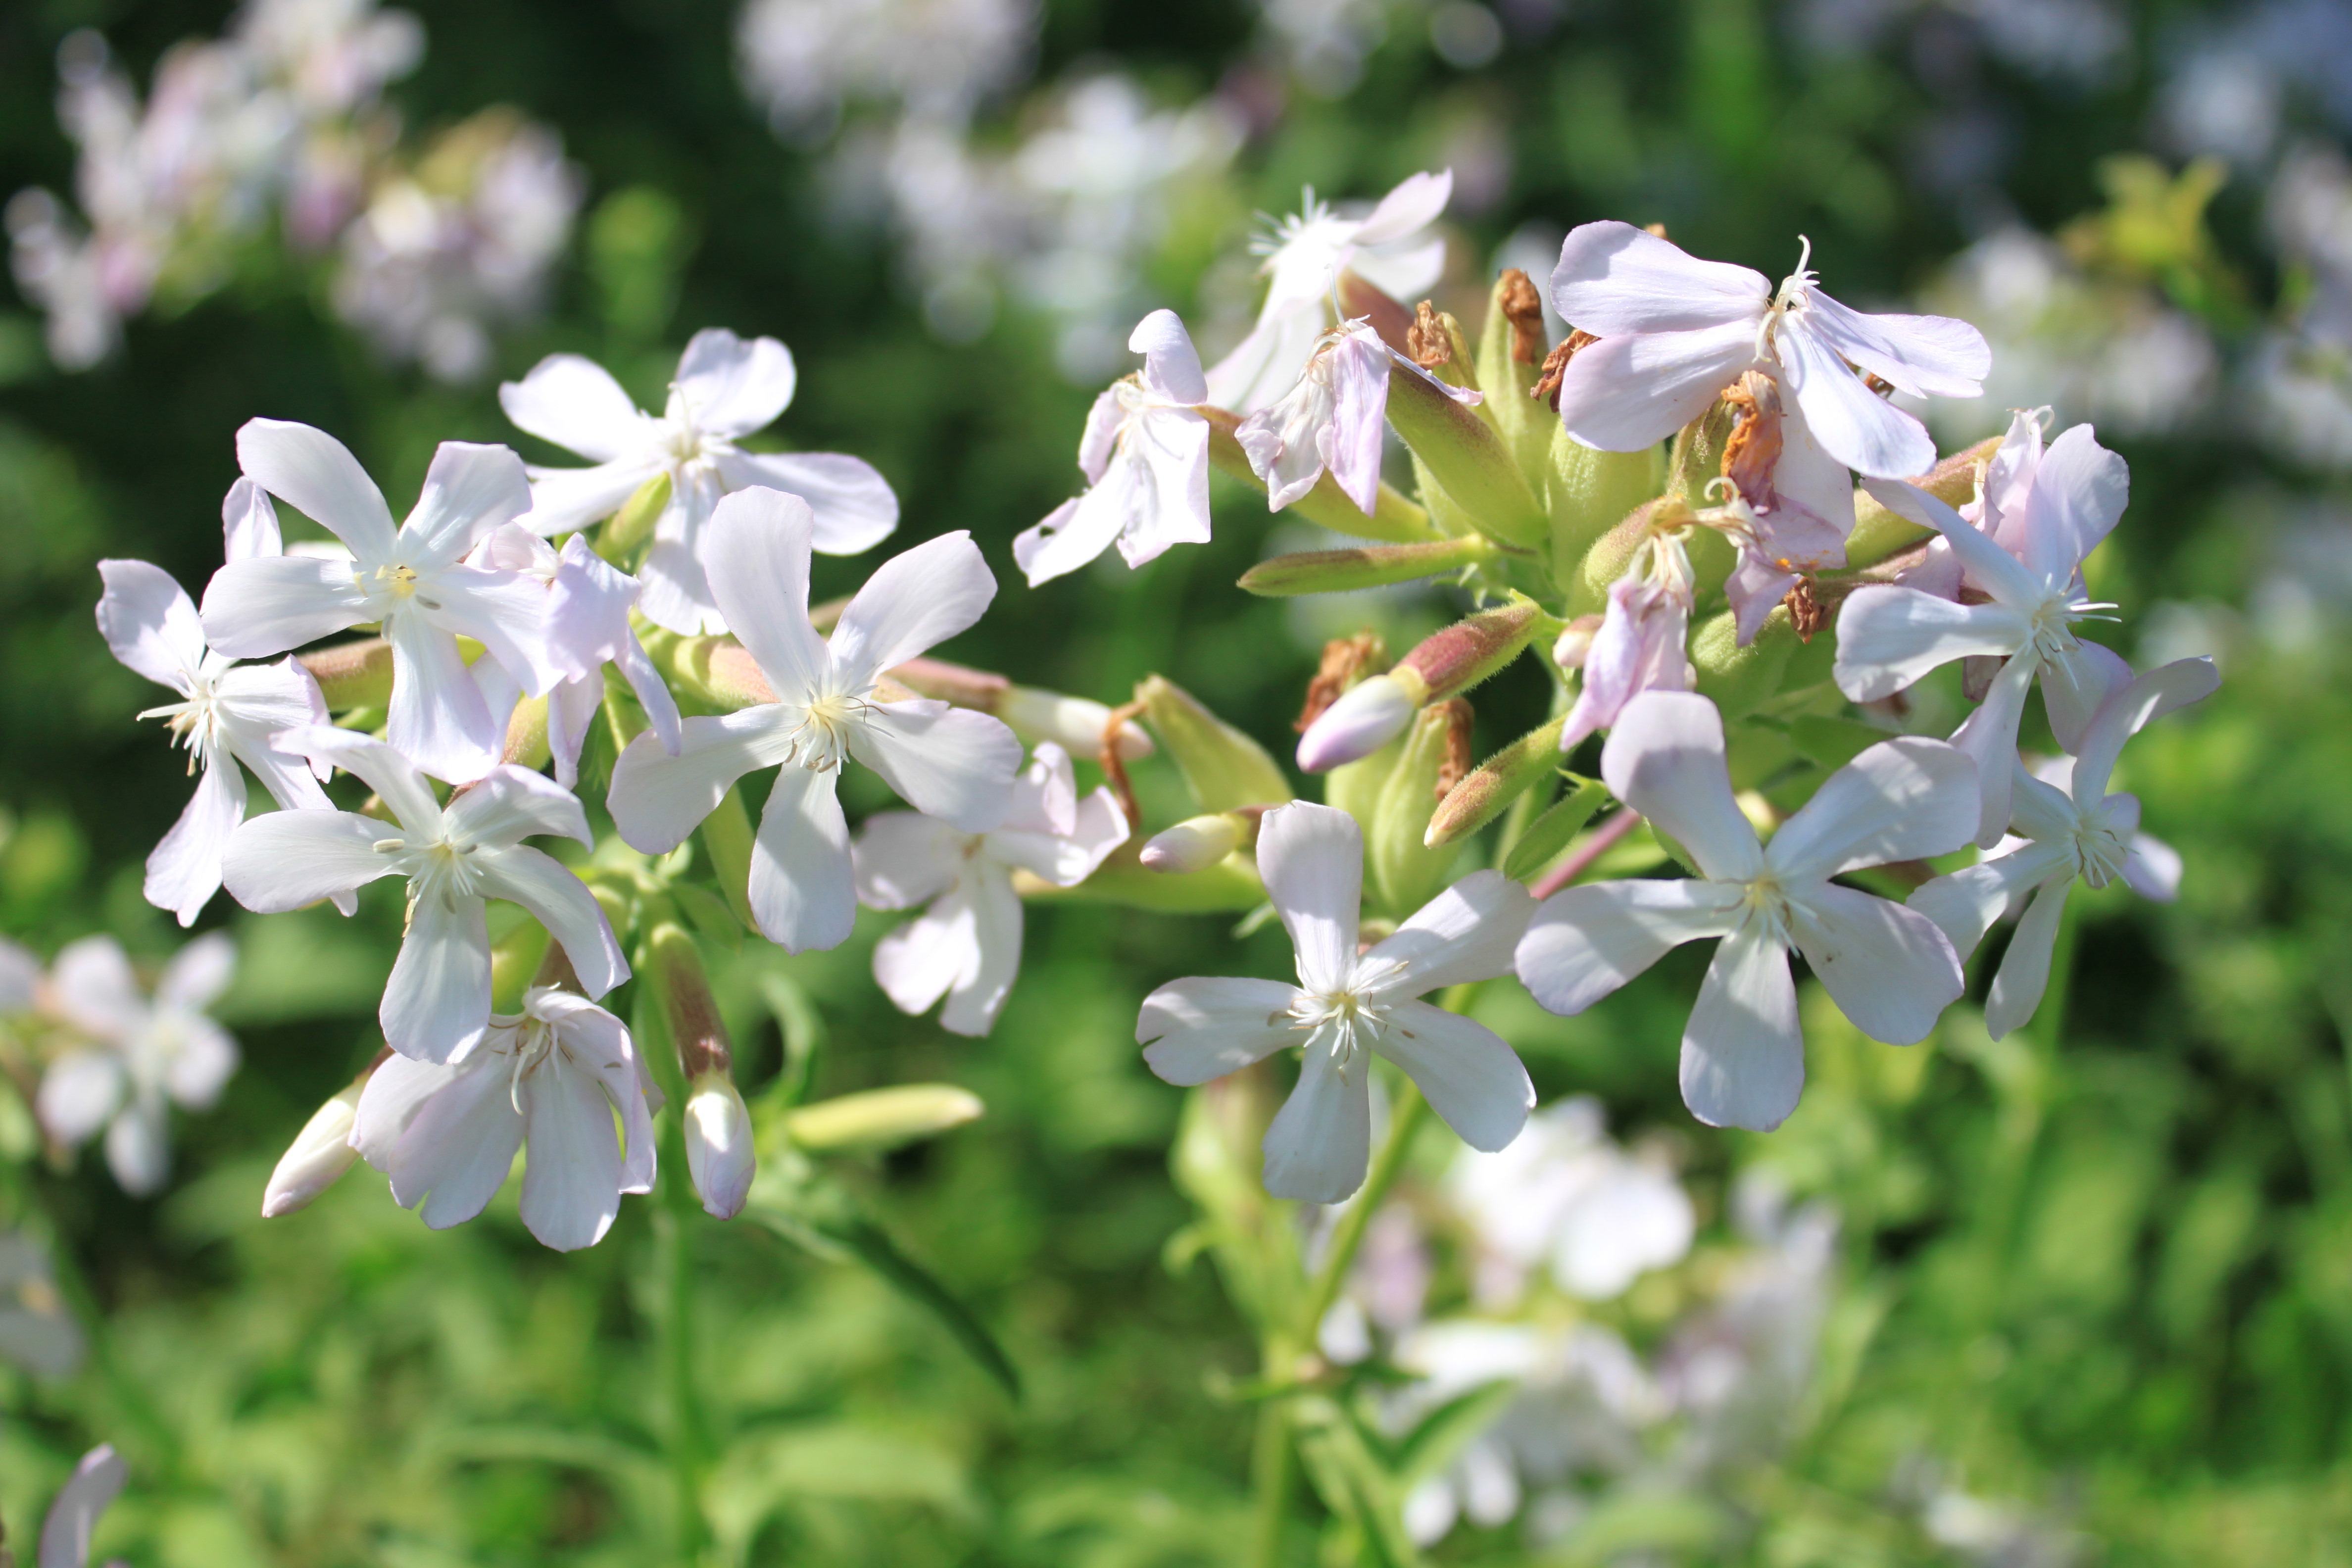
blossom, plant, flower, herb, produce, botany, flora, plants, wildflower, flowers, shrub, common, officinalis, macro photography, flowering plant, bellflower family, land plant, soapwort, saponaria